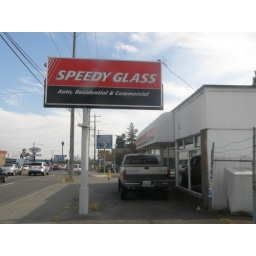
Off bus near the Elephant on Aurora (across the street